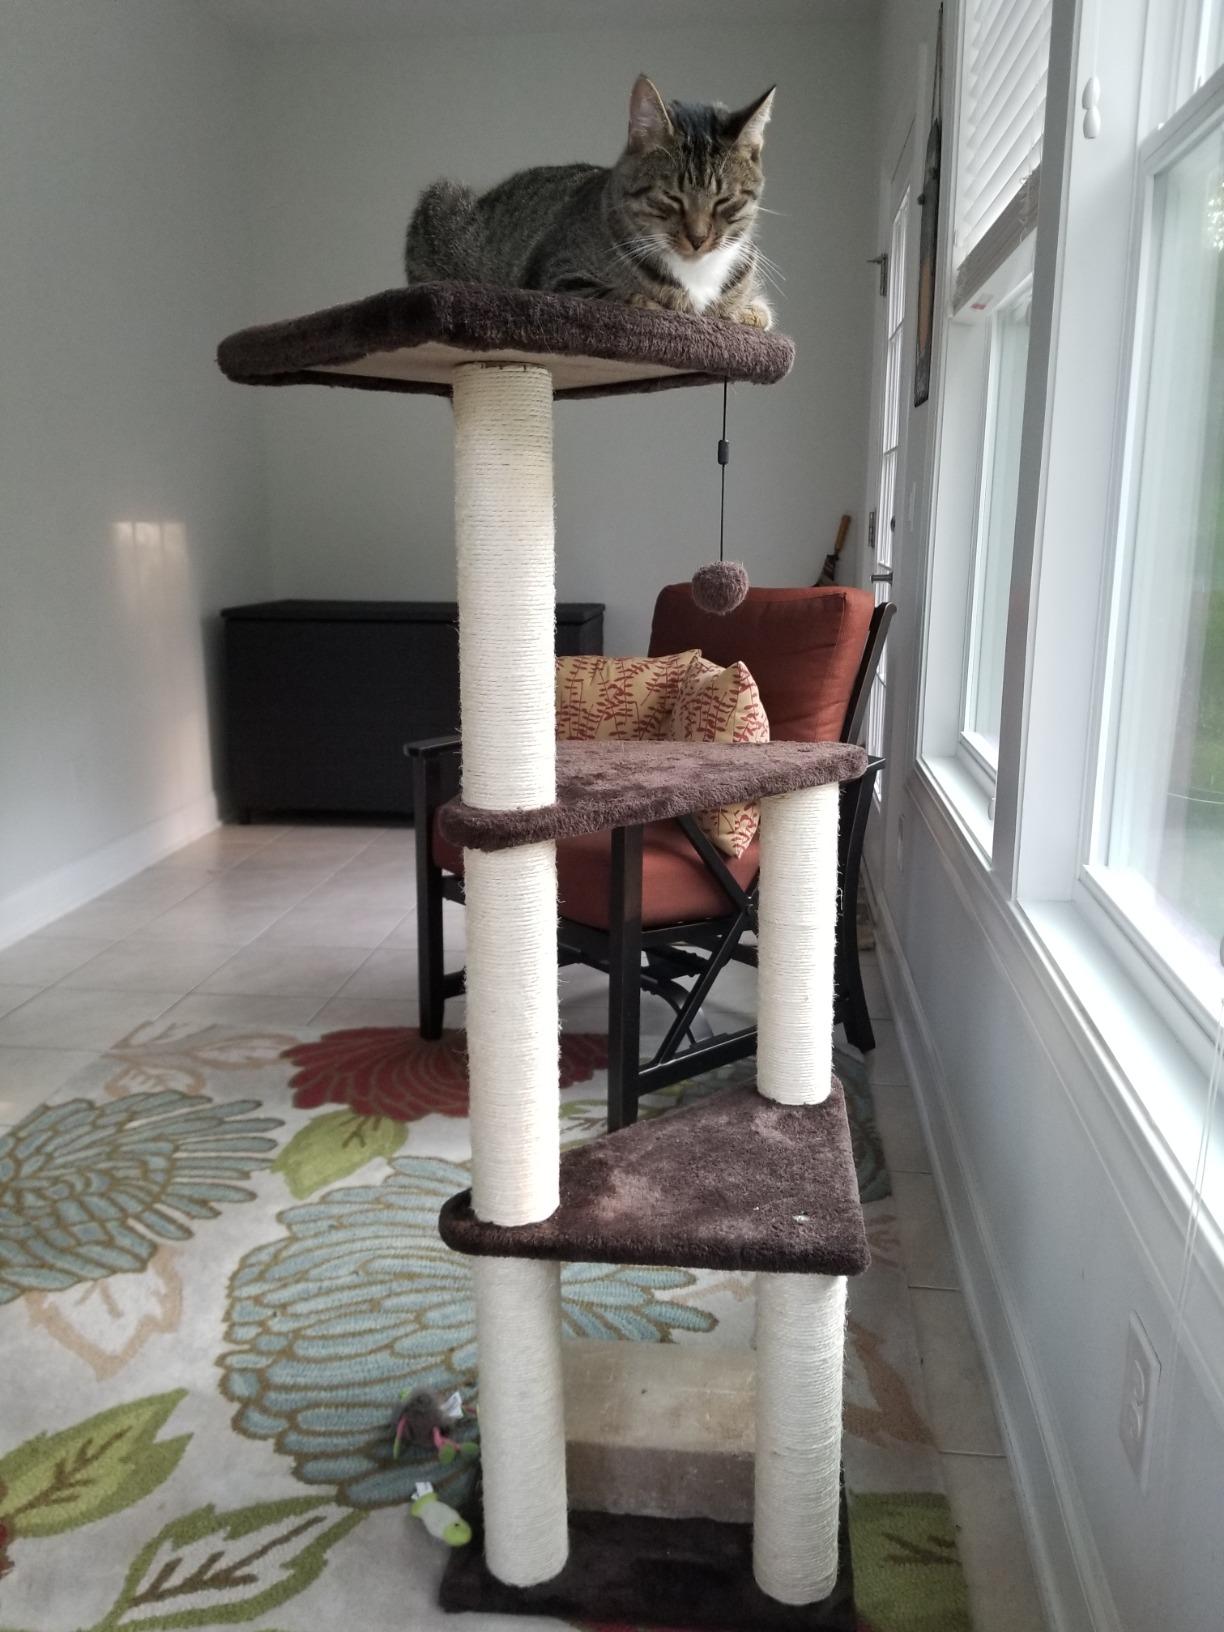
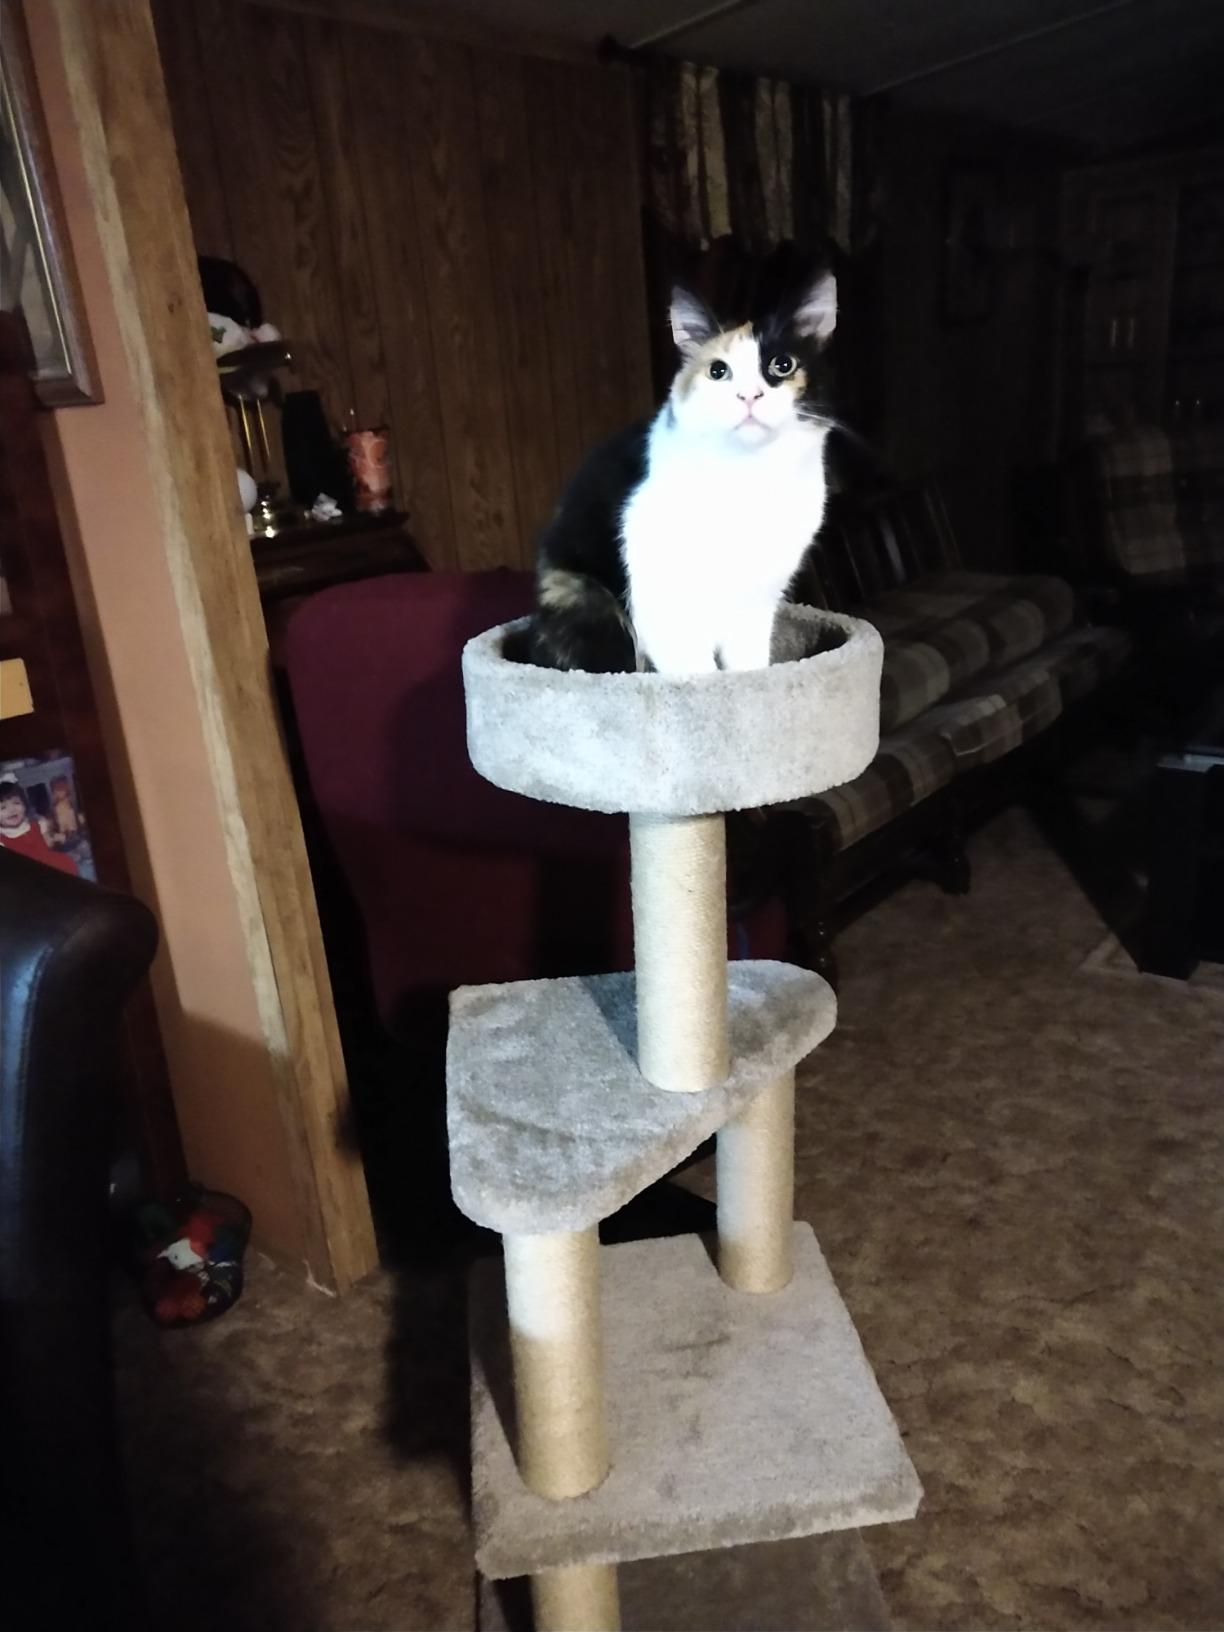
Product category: items_cat tree
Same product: no